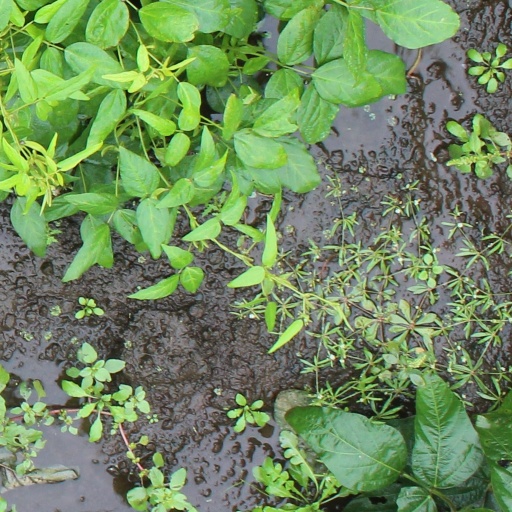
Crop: soybean